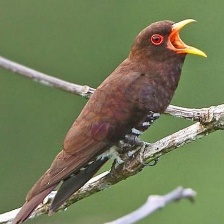
Species: VIOLET CUCKOO
Scientific name:  CHRYSOCOCCYX XANTHORHYNCHUS